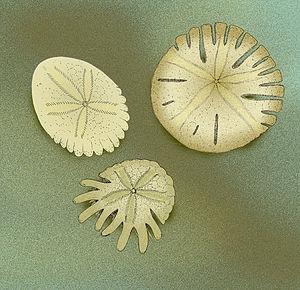
L'ordre des clypéastéroïdes regroupe des oursins plats, dont plusieurs espèces sont appelées en anglais « sand dollar » du fait de leur ressemblance avec une grosse pièce.
Les Rotulidae sont une famille d'oursins Clypéastéroïdes, caractérisés par des excroissances prononcées sur la moitié postérieure.